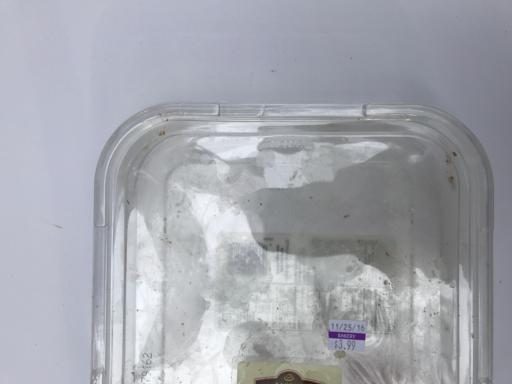
Label: plastic